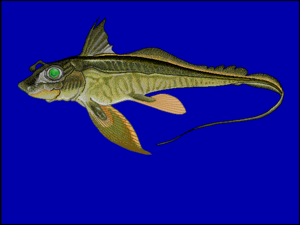
Havmus
Havmus er en op til 1,5 meter lang og 2,5 kg tung fisk af klassen bruskfisk. Den har en giftpig foran rygfinnen og en piskeformet hale. Havmusen lever på dybt vand, og findes blandt andet i Skagerrak.